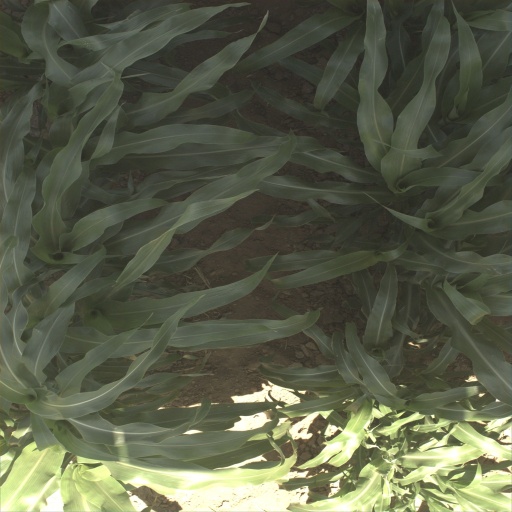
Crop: sorghum